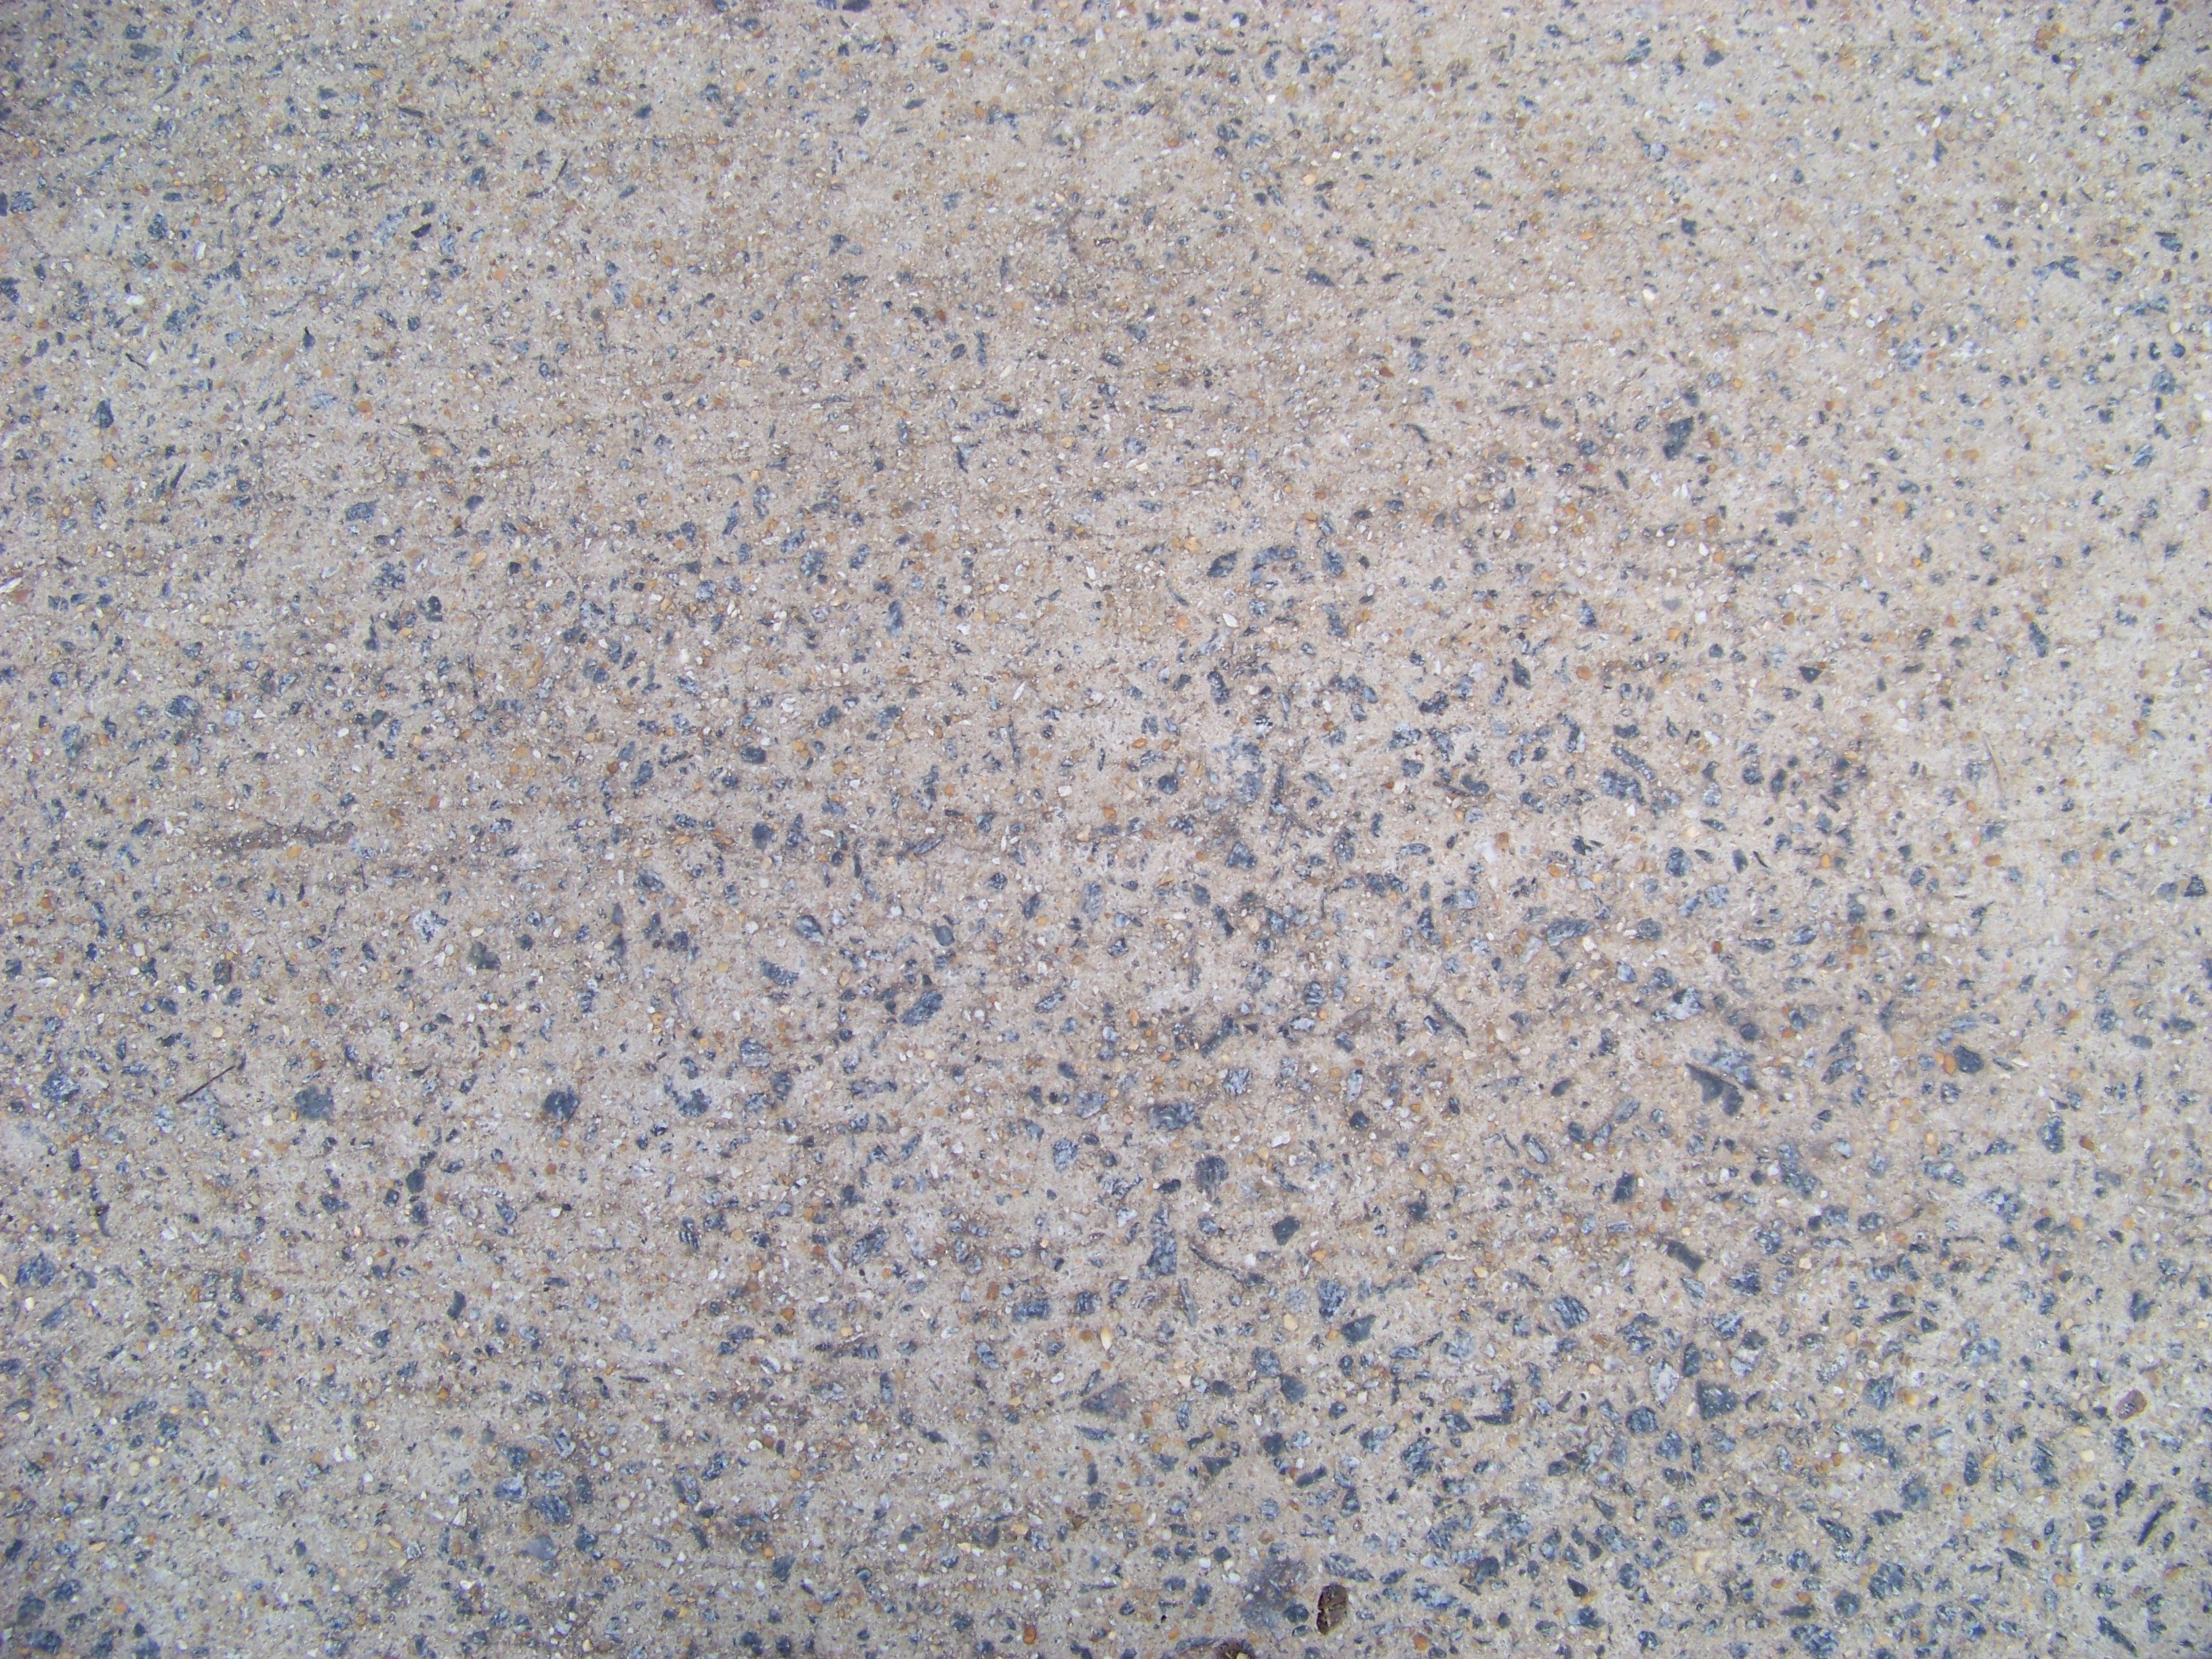
sand, structure, texture, floor, wall, stone, asphalt, pattern, soil, facade, gray, grunge, rough, exterior, material, surface, textured, grey, background, cement, granite, backdrop, flooring, concerte